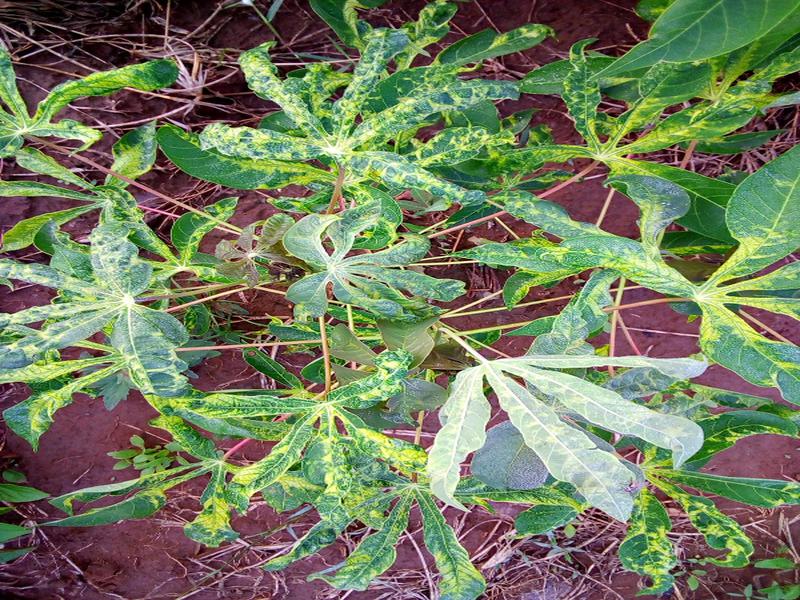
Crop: cassava
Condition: mosaic_disease